Marilú (doll)

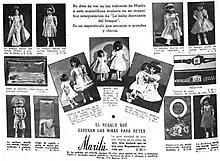
Advertisement published in "Atlántida" magazine in 1938 promoting the Marilú doll and the Casa Marilú store on 774 Florida Street.

In 1934, Larguía became independent from Atlántida and founded the iconic Casa Marilú, inaugurated on February 5 of that year. Pelegrinelli notes that Casa Marilu "displayed on a small scale the sophisticated universe of an ideal childhood: aviator and skater outfits, day and evening dresses, travel items, communion dresses, private school uniforms and dusters with portfolios, miniature objects, furniture sets of various styles, carnival costumes, and even a piano and a car were part of Marilu's possessions." The store was known for its elaborate window shop designs, which were regularly renewed and functioned as dioramas representing different situations, such as national scenes, classic stories or important social or cultural events.